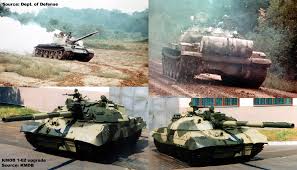
Label: Tank